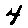
Label: 4